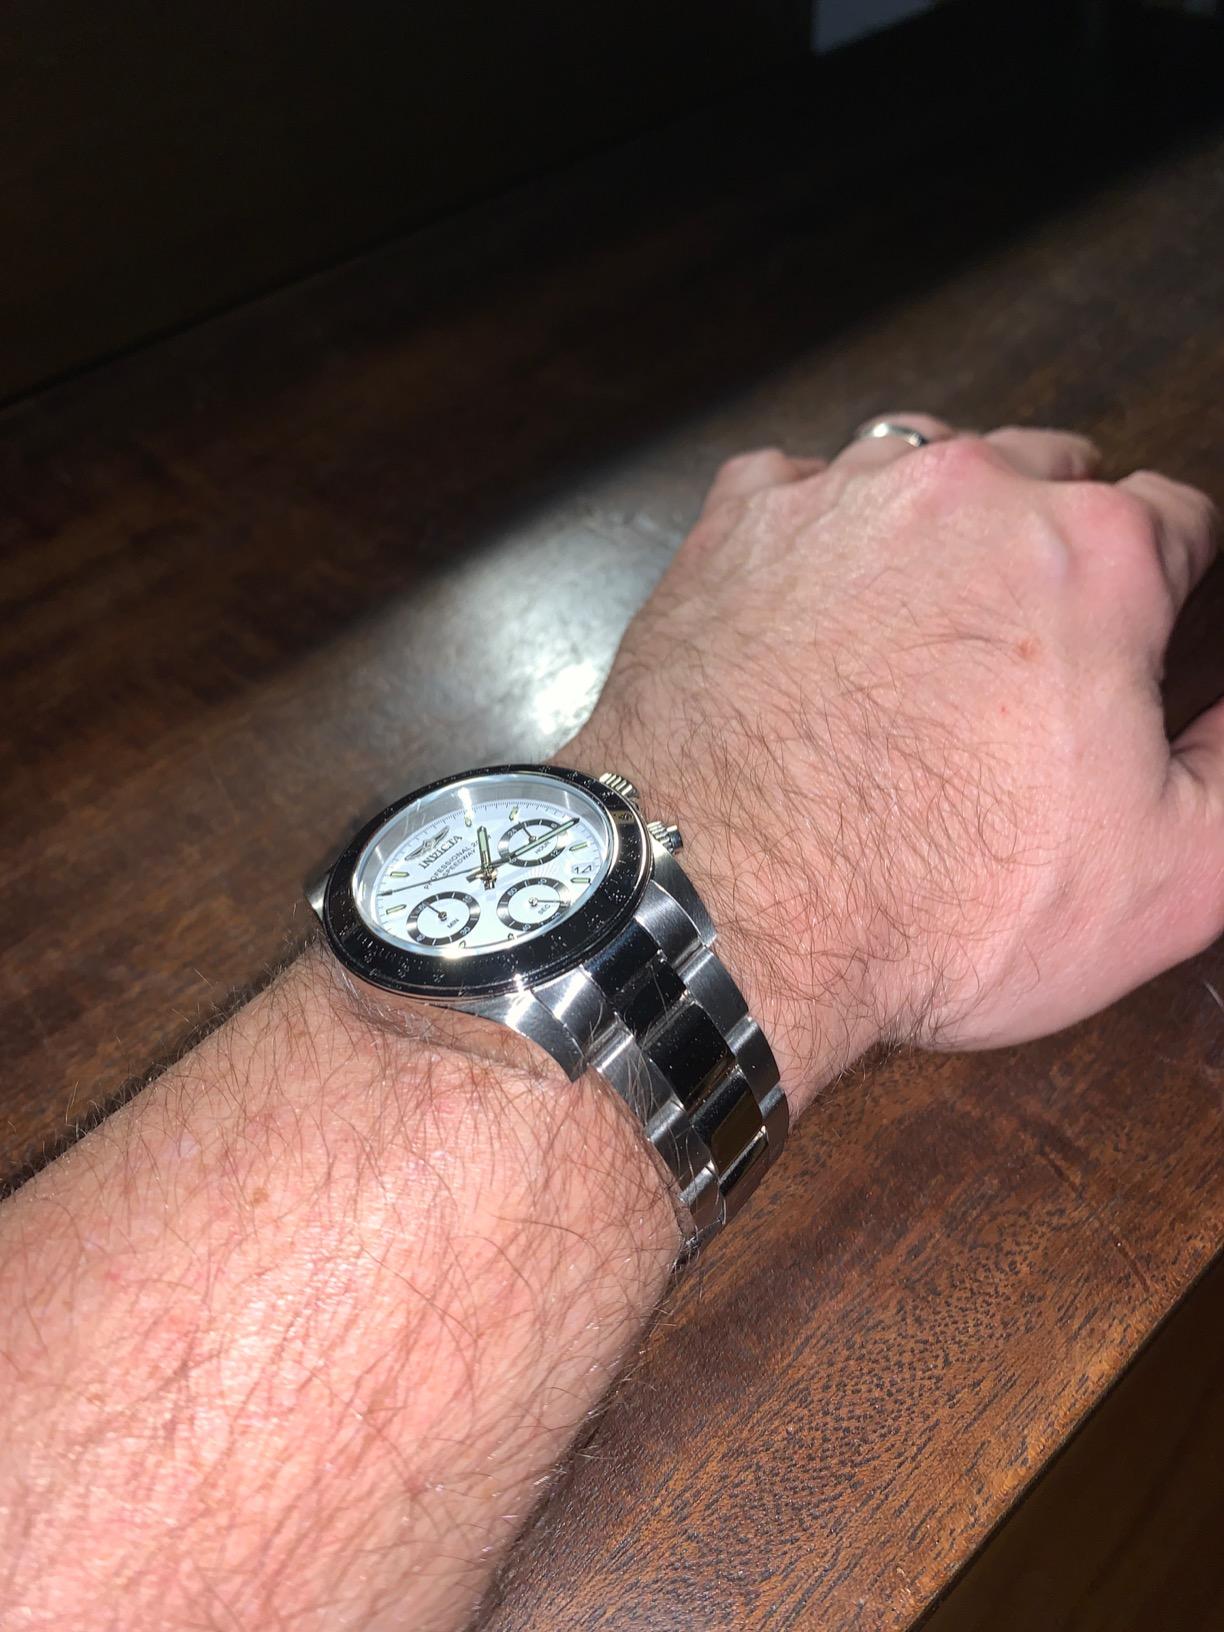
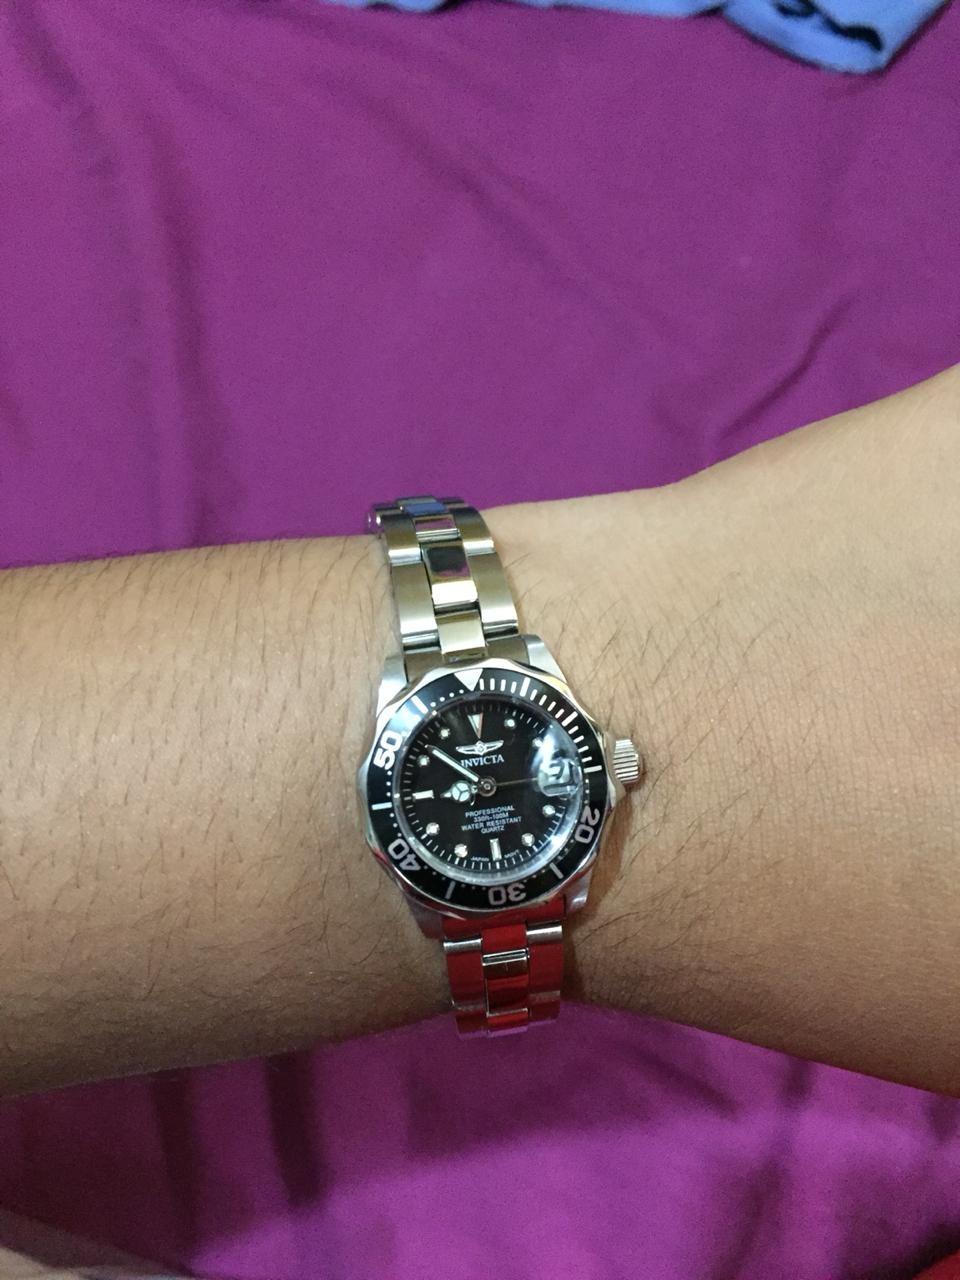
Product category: accessories_watch
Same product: no